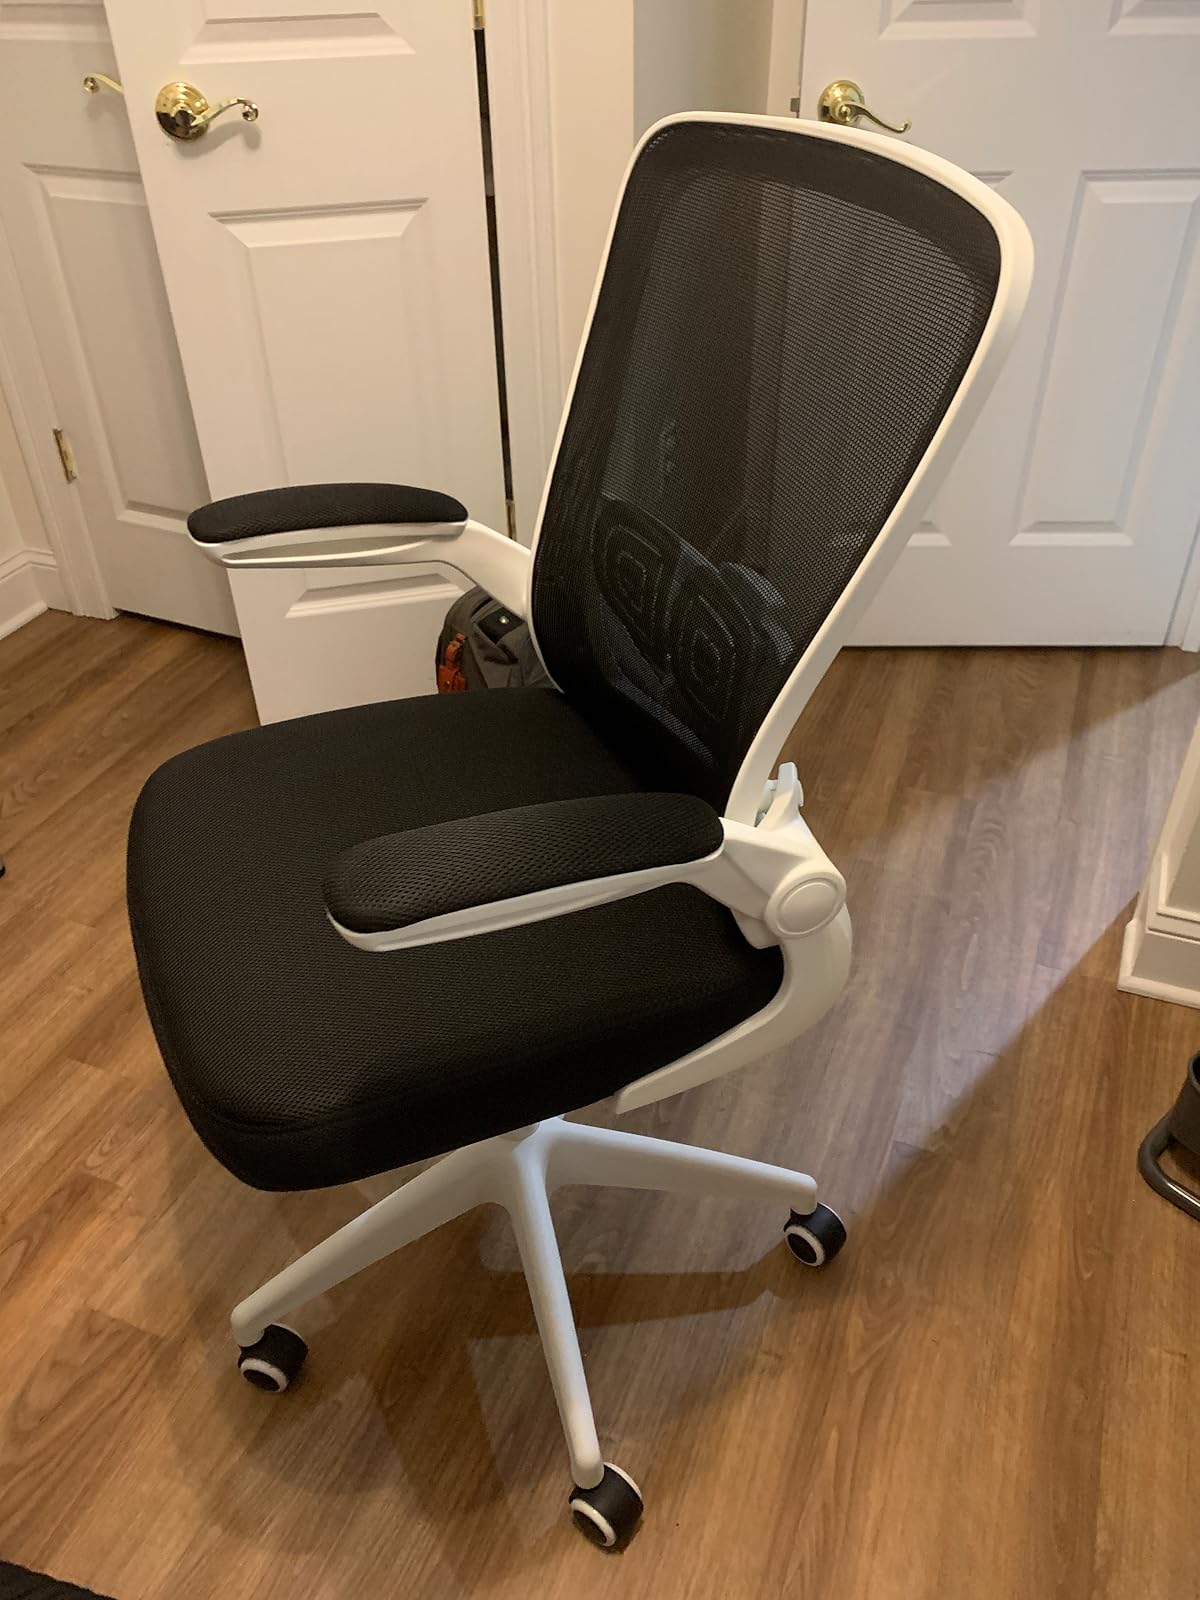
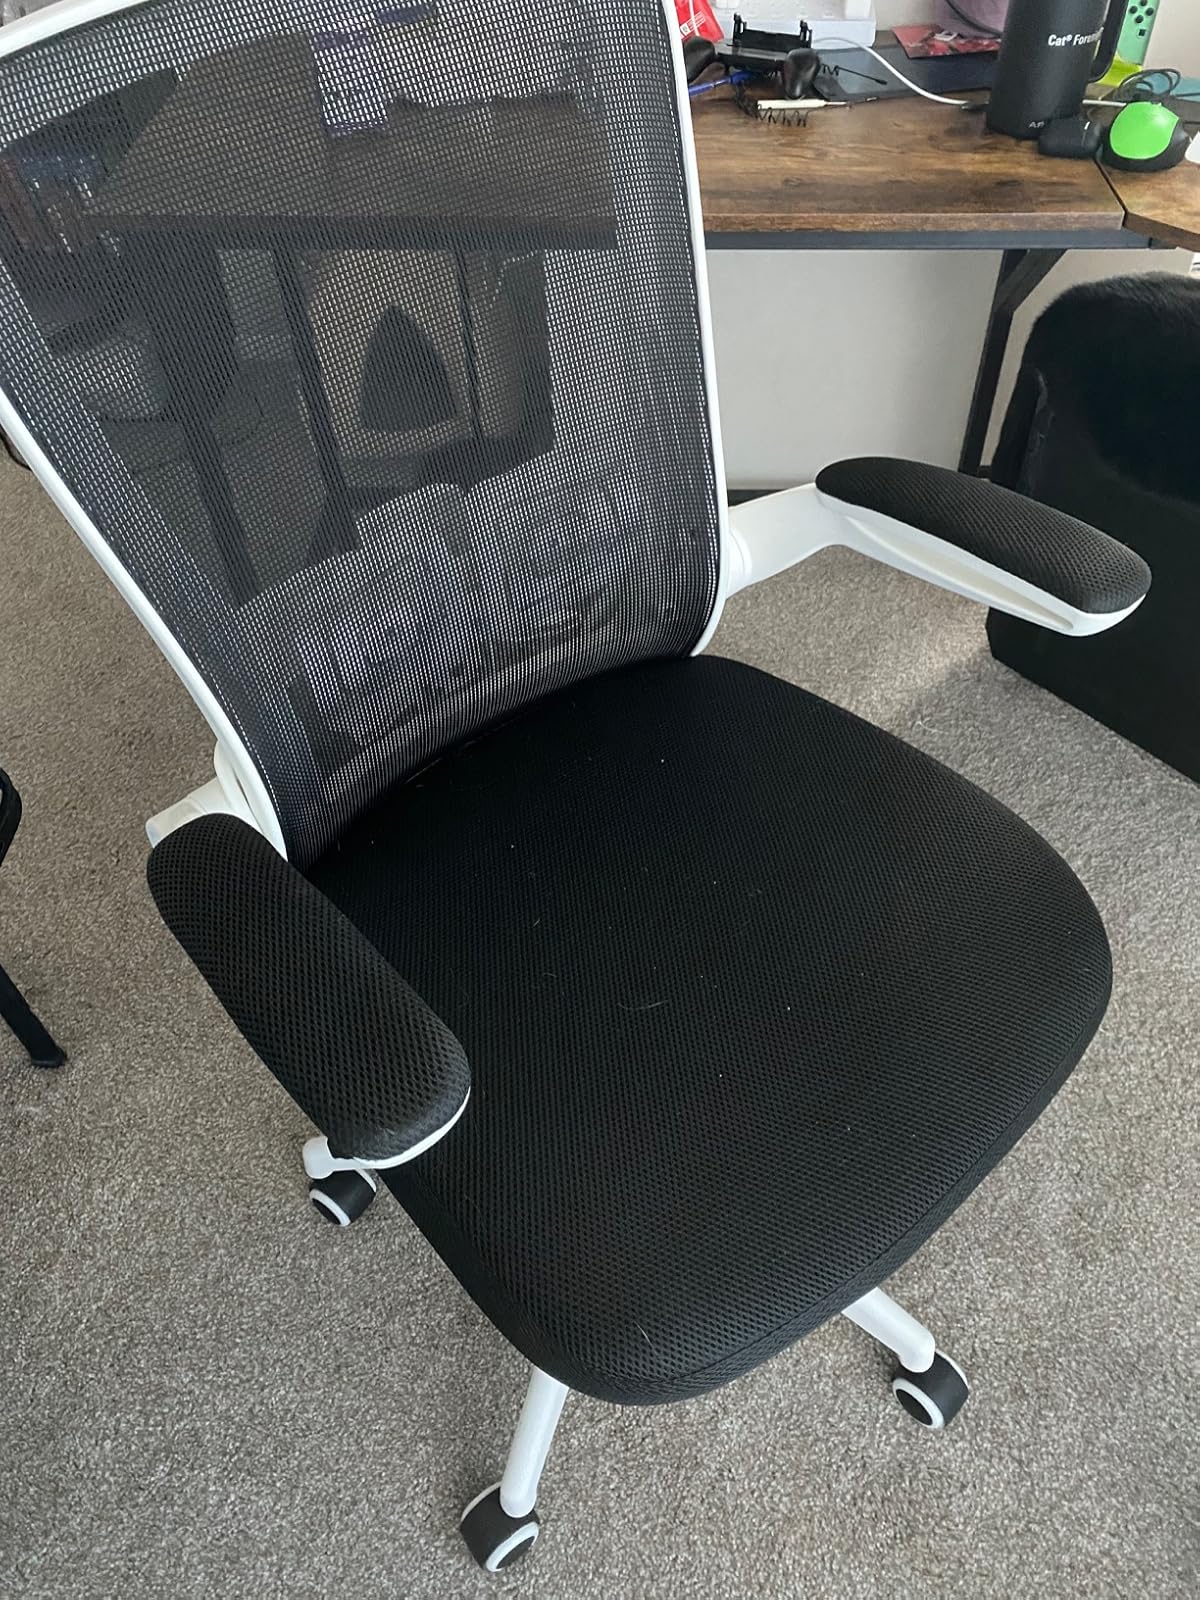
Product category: items_chair
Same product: yes